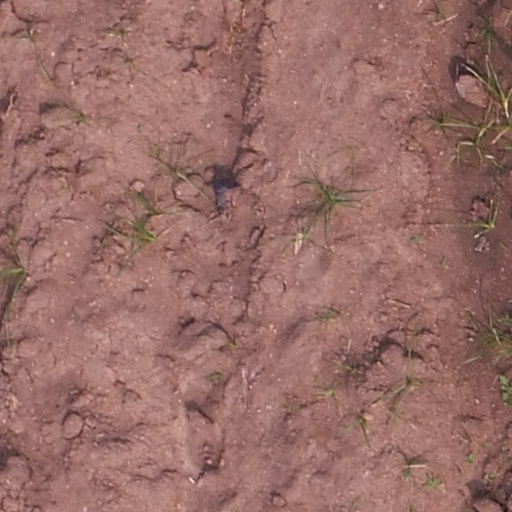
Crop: maize; corn